Sukkulenten-Sammlung Zurich

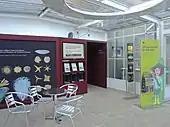
Interior at the entrance area

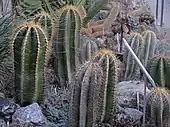

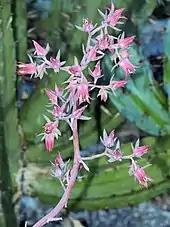

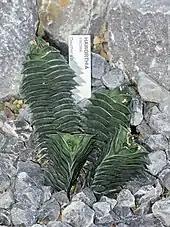
"Haworthia viscosa"

Sukkulenten-Sammlung Zürich, literally succulent plant collection of the city of Zürich, is a botanical garden in the Swiss municipality of Zürich. It also houses a botanic library, a herbarium and the International Organizations for Succulent Plant Research (IOS).